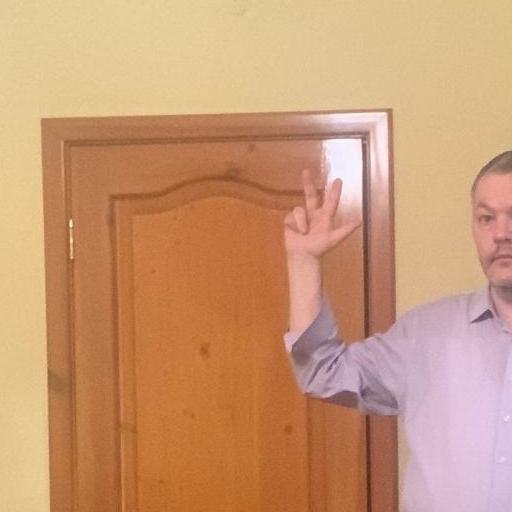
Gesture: three2